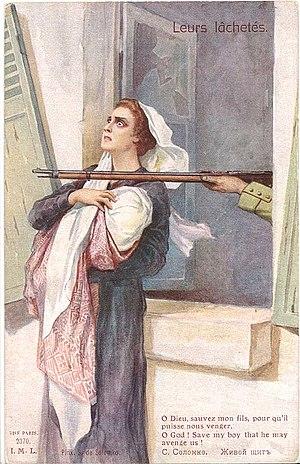
L'usage de boucliers humains au cours d'un conflit armé, souvent une guerre asymétrique, consiste à placer des otages, consentants ou non, en des lieux jugés stratégiques afin d'éviter leur bombardement. Elle peut aussi consister à dissimuler des combattants dans des zones civiles ou à faire marcher des soldats en plaçant devant eux les « boucliers humains ».